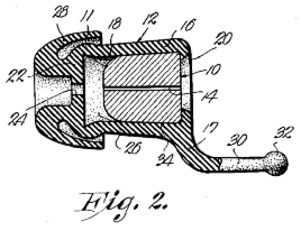
La protection auditive a pour rôle la réduction du niveau sonore perçu à l'oreille soit dans le but de protéger contre les risques de surdité soit pour améliorer le confort. Elle peut également être utilisée pour empêcher l'eau de pénétrer dans le conduit auditif ou pour rééquilibrer la pression entre l'oreille moyenne et l'extérieur lors de voyages en avion.